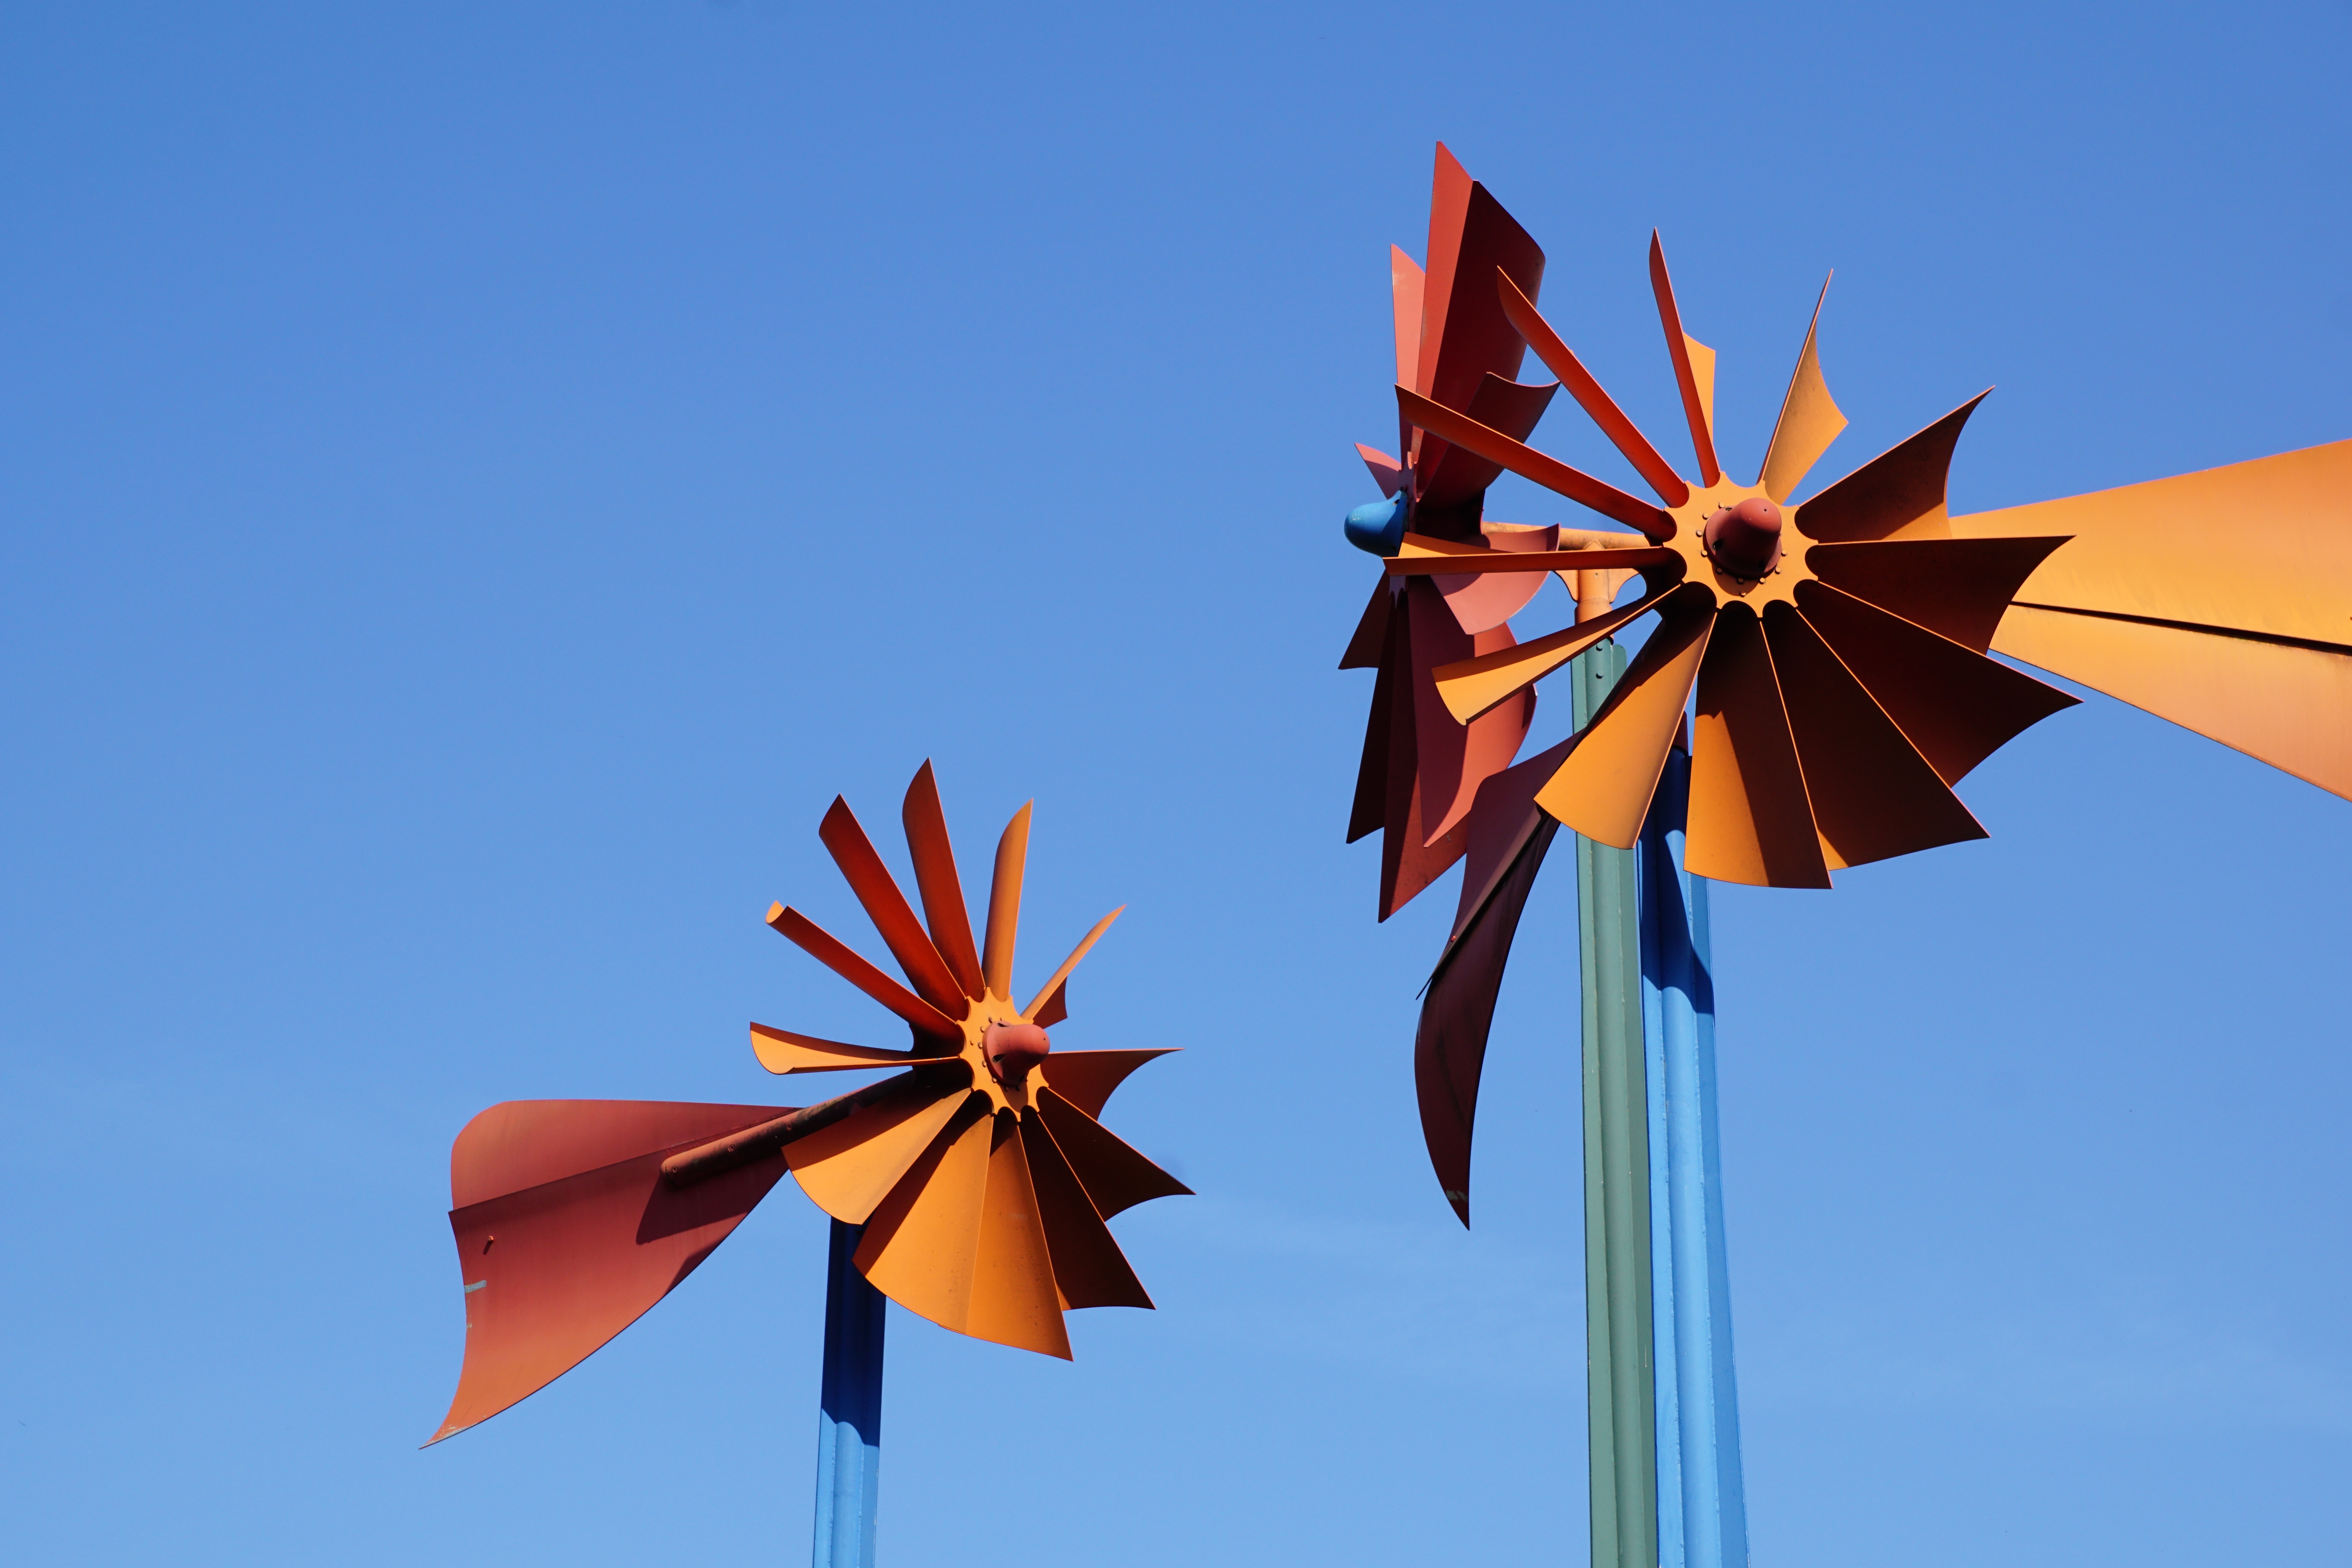
sky, wheel, sunlight, leaf, flower, windmill, wind, red, umbrella, color, machine, blue, energy, turn, win, tuttlingen